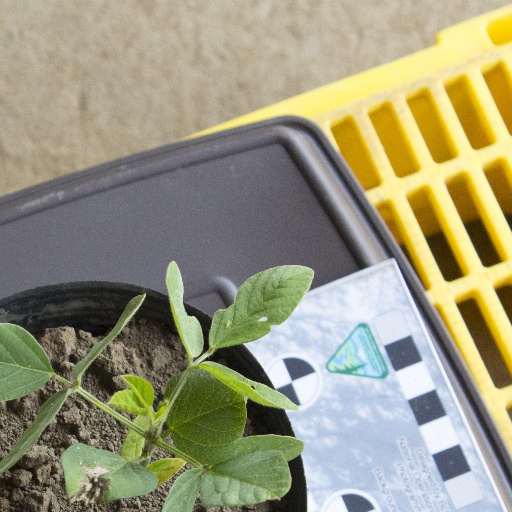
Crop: soybean